Odvar Nordli

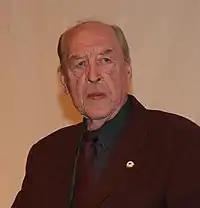
Nordli in April 2007, aged around 80-81

After retiring as prime minister in 1981, he was elected vice president of the Storting. He served as vice president until 1985.